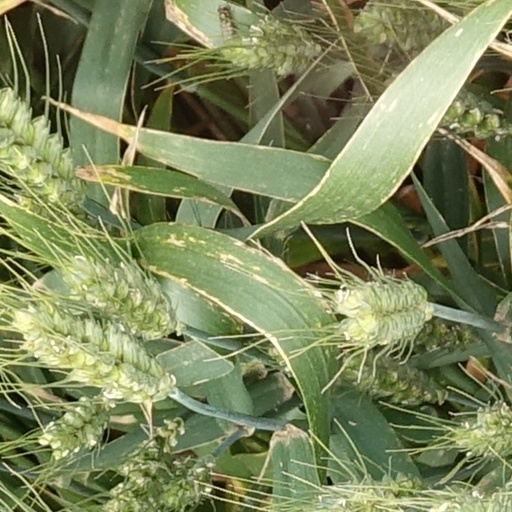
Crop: wheat